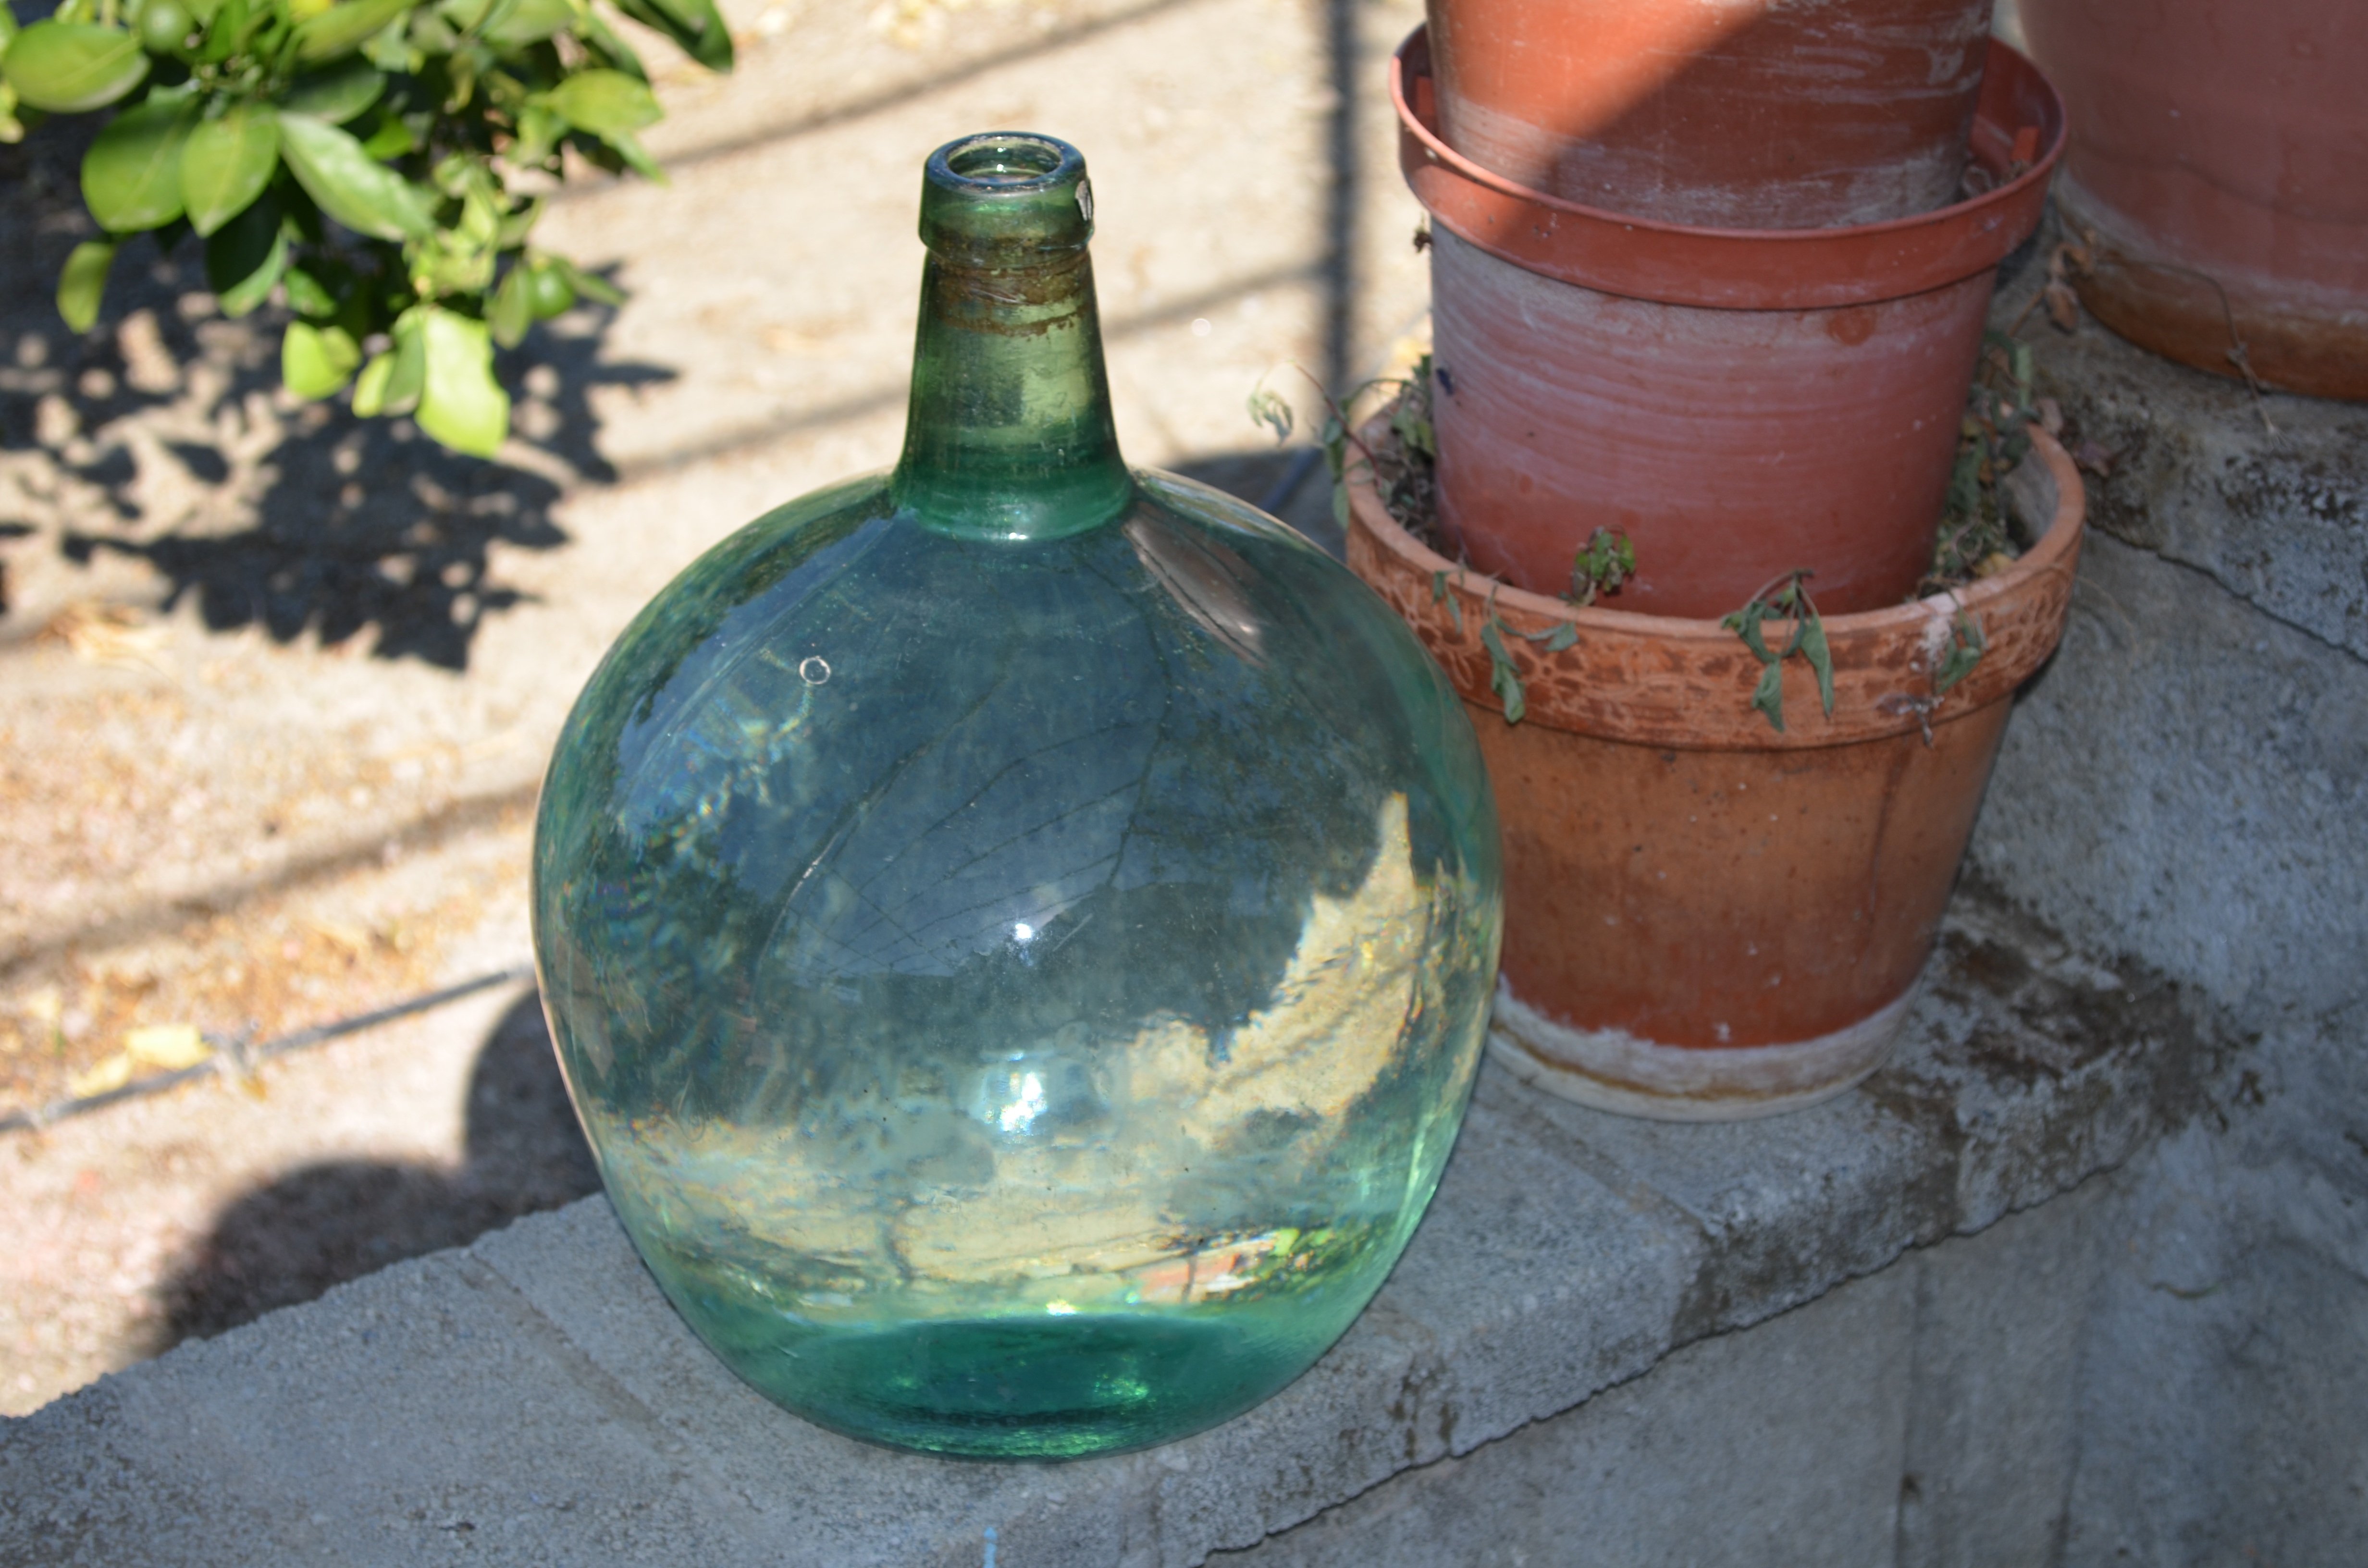
glass, old, vase, green, ceramic, bottle, pottery, material, art, oil, pots, carafe, man made object, drinkware